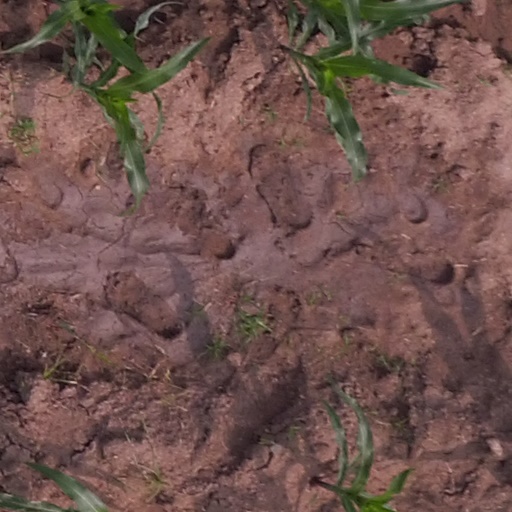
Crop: maize; corn